Mons, Belgium

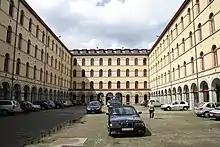
The Carré des Arts

The masonic Lodge "La Parfaite Union" is the oldest in Belgium and perhaps even on the continent. It was founded in 1721. At that time, Mons became a masonic centre followed by the creation of several new lodges (Vraie et parfaite harmonie (1767), À l'Orient de Mons (1783) et la Ligue équitable (1786).